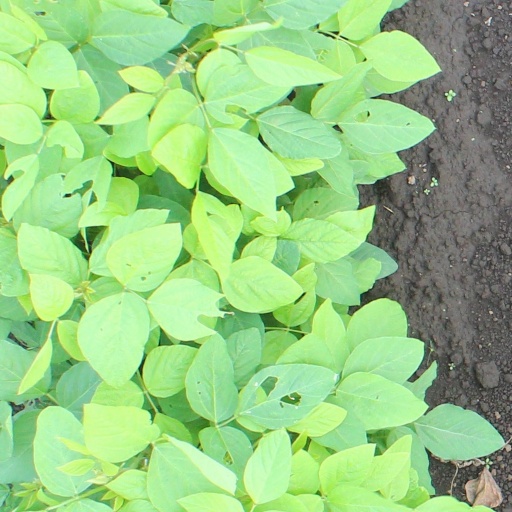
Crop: soybean